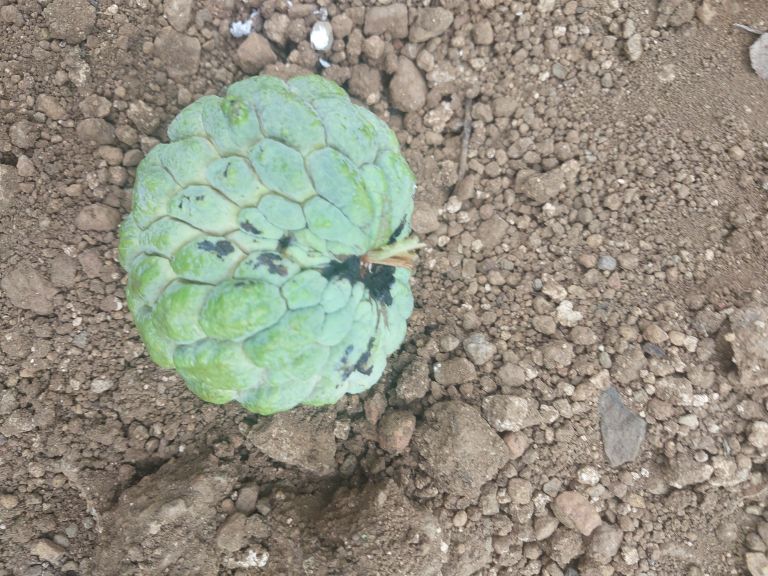
Disease label: Blank Canker